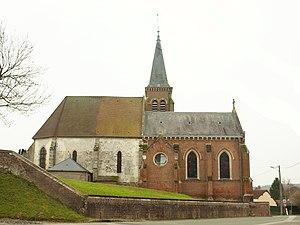
Milly-sur-Thérain (Oisr, France)